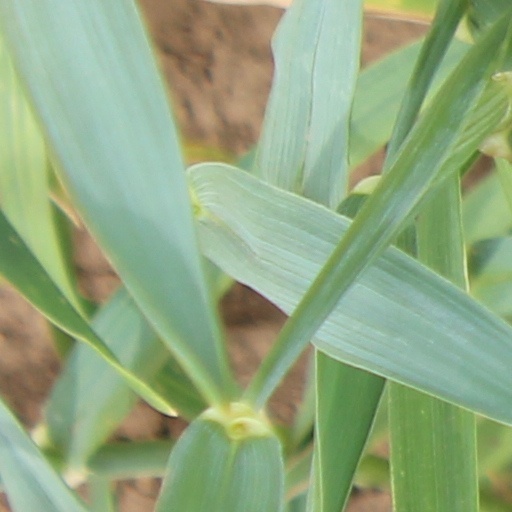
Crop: wheat